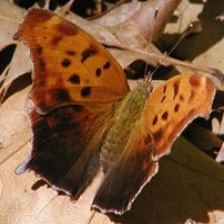
Species: QUESTION MARK
Butterfly family (ImageNet category): admiral